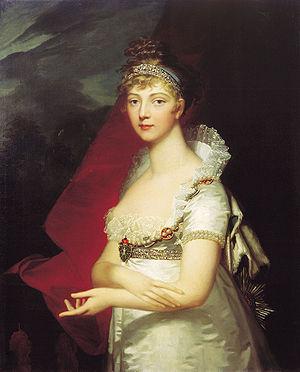
Les conjointes des souverains polonais recevaient le titre de leur époux, ducs puis rois. Le titre de reine, en particulier, fut porté indifféremment par les épouses des rois de Pologne, mais également par les deux monarques féminins que connut la Pologne. Leurs maris étaient jure uxoris monarques en titre.